MICRO (organization)

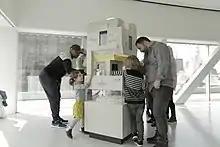

MICRO is a non-profit organization that builds six-foot-tall museums that are installed in public spaces such as in transit hubs, community centers, and hospital waiting rooms. Each museum explores a topic through interactive displays, such as holograms, videos, and 3D printed sculptures.